EMD GP39

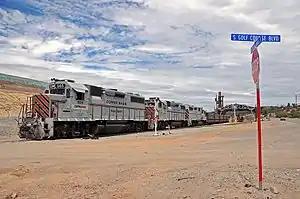
Copper Basin Railway #505 at Hayden, Arizona in 2010.

The EMD GP39 is a 4-axle diesel-electric locomotive built by General Motors Electro-Motive Division between June 1969 and July 1970. The GP39 was a derivative of the GP38 equipped with a turbocharged EMD 645E3 12-cylinder engine which generated .